2010 ATP World Tour

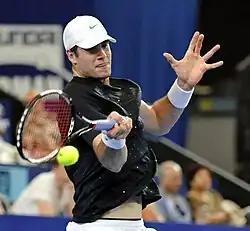
John Isner collected his first singles title on the ATP World Tour overcoming Arnaud Clément in the Auckland final.

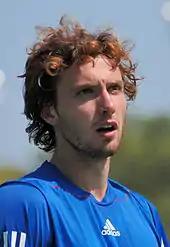
21-year-old Ernests Gulbis won his maiden ATP World Tour singles title in Delray Beach defeating Ivo Karlović in the final.

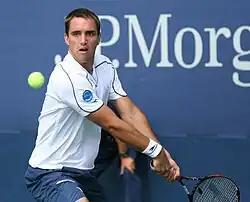
Serbia's Viktor Troicki captured his first doubles and singles titles on the ATP World Tour respectively in Bangkok and Moscow.

These are the ATP rankings of the top twenty singles players, doubles players, and the top ten doubles teams on the ATP Tour, at the end of the 2009 ATP World Tour, and of the 2010 season, with number of rankings points, number of tournaments played, year-end ranking in 2009, highest and lowest position during the season (for singles and doubles individual only, as doubles team rankings are not calculated over a rolling year-to-date system), and number of spots gained or lost from the 2009 to the 2010 year-end rankings.